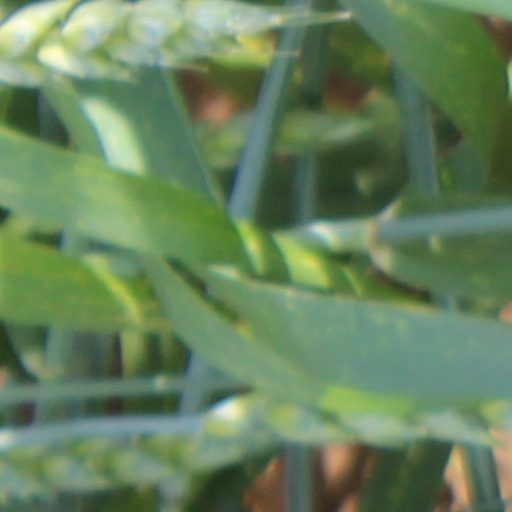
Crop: wheat